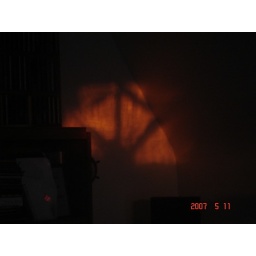
This is the red light coming through the window in the living room